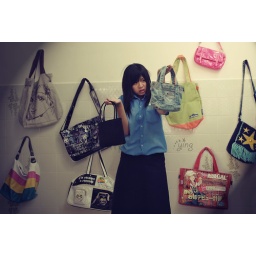
The hardest thing to learn in life is which bridge to cross and which to burn. (explore)